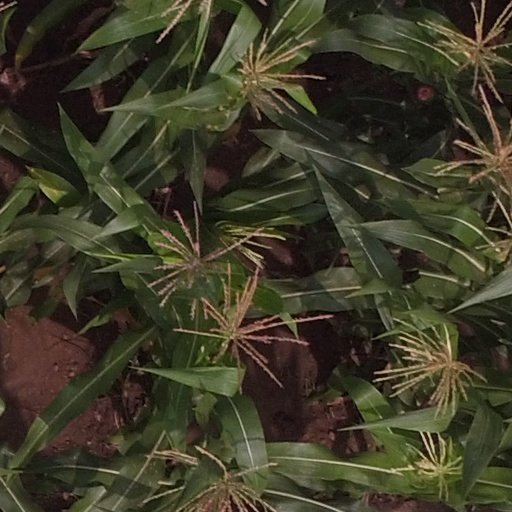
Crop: maize; corn